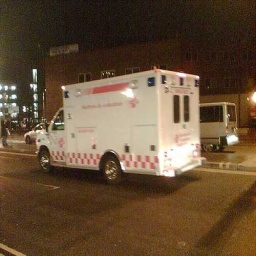
Label: ambulance